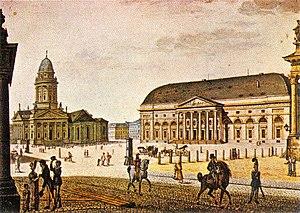
Ernst Theodor Amadeus Hoffmann [ɛʁnst ˈteːodoːɐ̯ amaˈdeːʊs ˈhɔfˌman], né Ernst Theodor Wilhelm Hoffmann le 24 janvier 1776 à Königsberg, en Prusse-Orientale, et mort le 25 juin 1822 à Berlin, est un écrivain romantique et un compositeur, également dessinateur et juriste allemand.